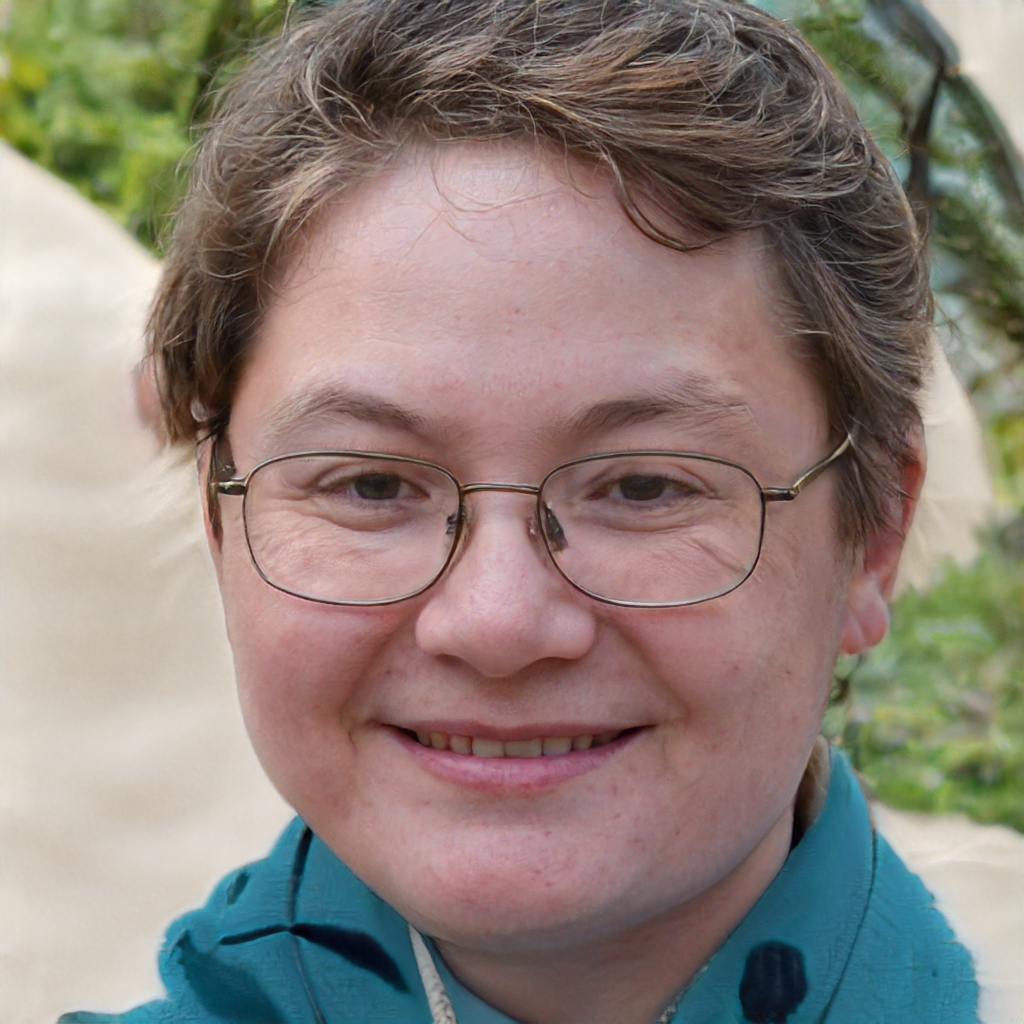
Portrait style: Real Portrait